University of Thessaly

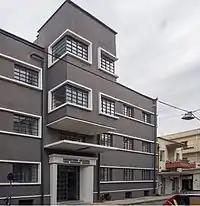
The Department of Economics is housed in the old industry building of Matsagos

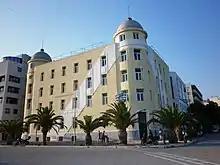
The administration building of University of Thessaly in Volos

Library and Information Center of University of Thessaly was founded in 1995. Its central building is hosted in the renewed building of the old Athens Bank, which was built in 1903, and is located in the center of Volos. Moreover, there are branches of the Library that operate in every faculty in all cities of University of Thessaly. The Kitsos Makris Folklore Center is also part of the University of Thessaly Library & Information Center.